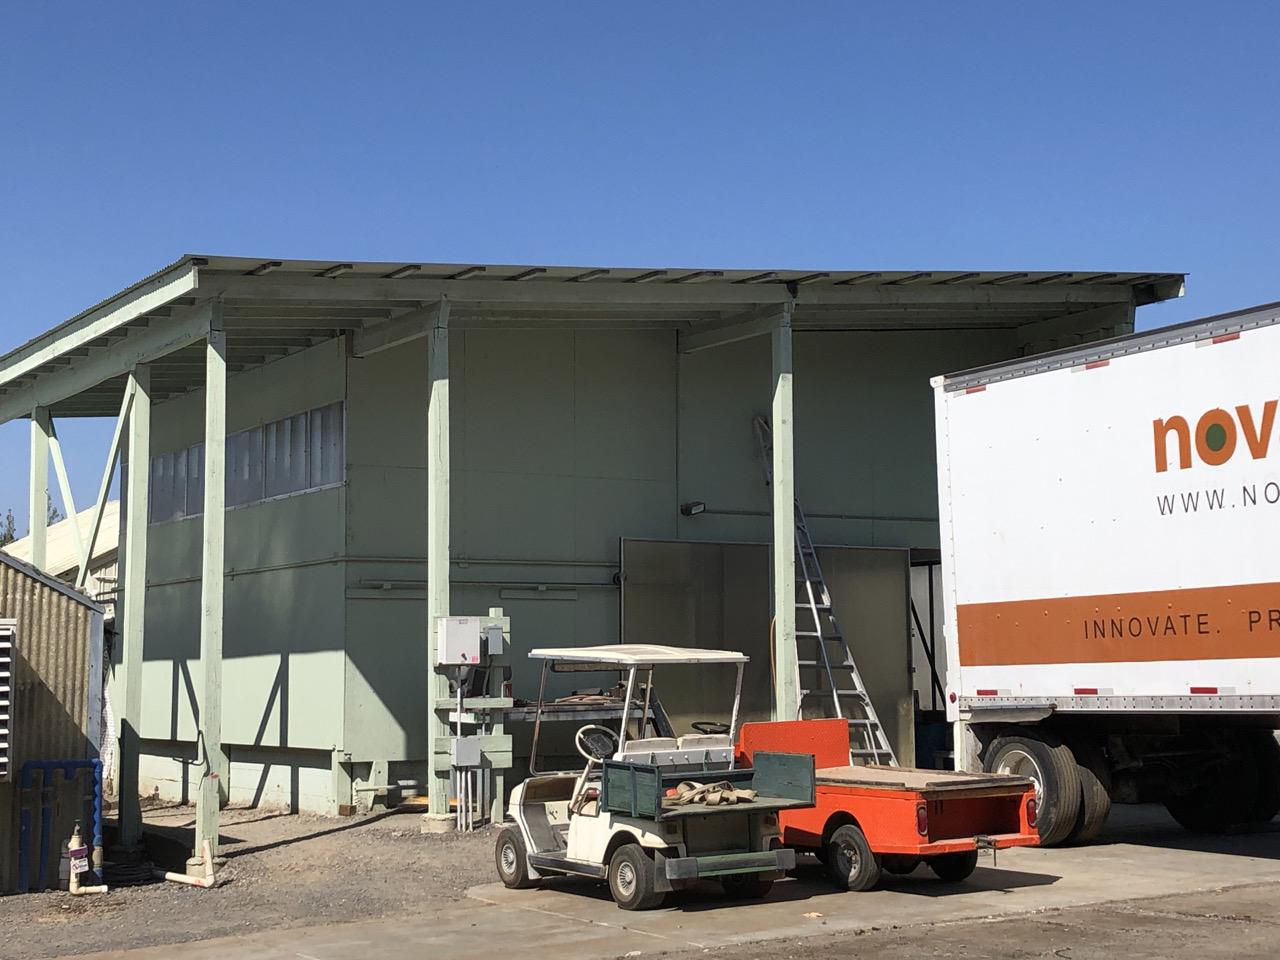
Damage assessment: no_damage